Mary Ann Wolcott Goodrich

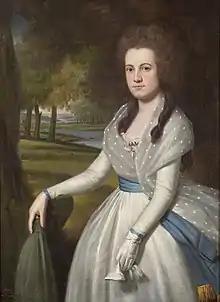
Ralph Earl, "Mary Ann Wolcott", 1789, Litchfield Historical Society, Litchfield, Connecticut

Mary Ann Wolcott Goodrich (1765–1805) was an American socialite in New York, Philadelphia, and Washington, D.C., moving with her husband Chauncey Goodrich as he served as a Representative and a Senator between 1795 and 1813. Her viewpoints were influential in the affairs of state, business and education.